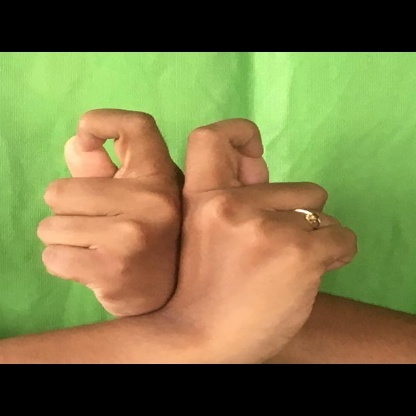
Mudra: Berunda